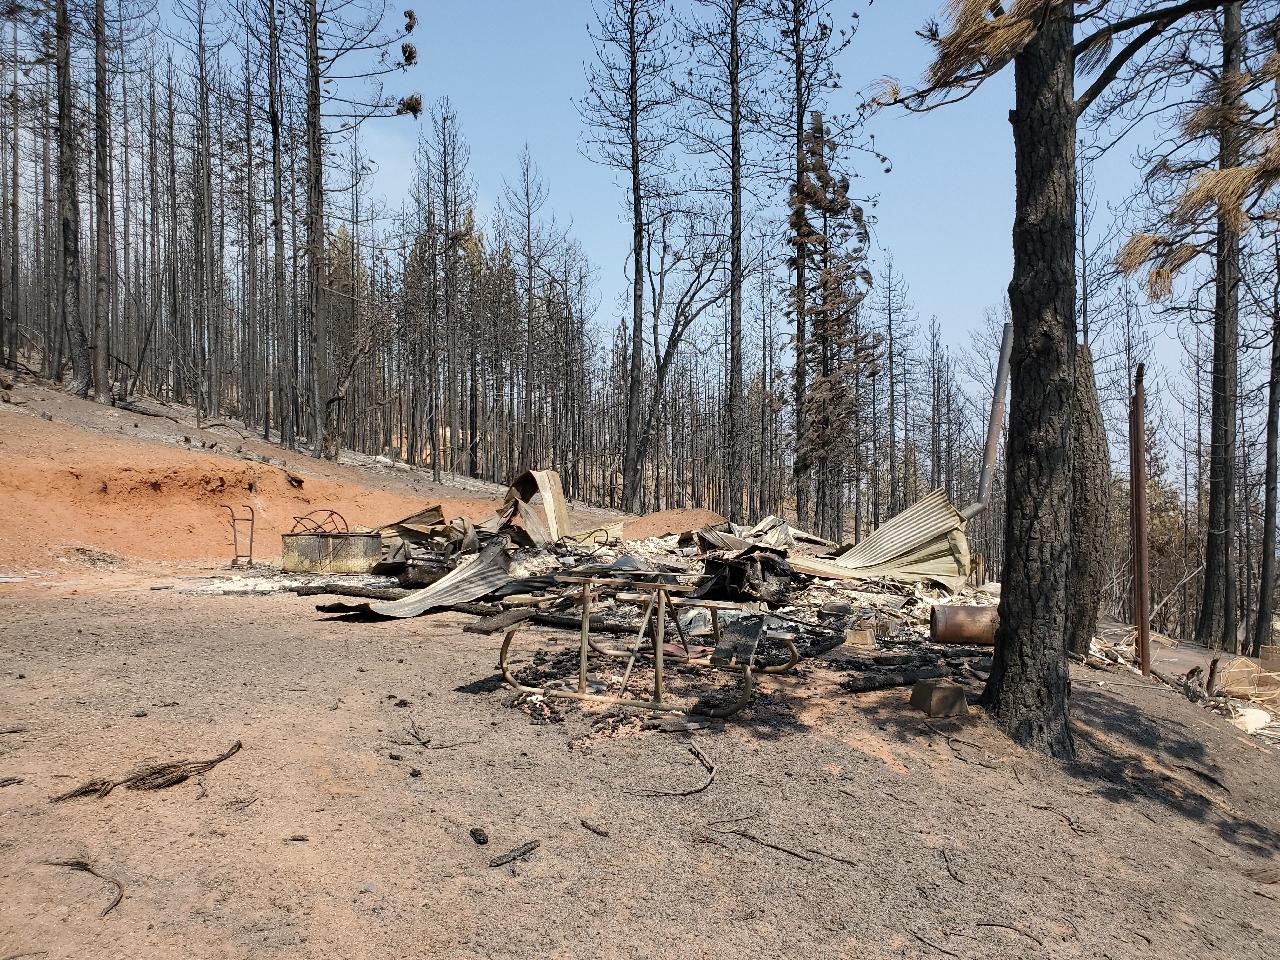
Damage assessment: destroyed